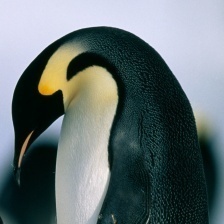
Species: EMPEROR PENGUIN
Scientific name: APTENODYTES FORSTERI
ImageNet parent category: king_penguin